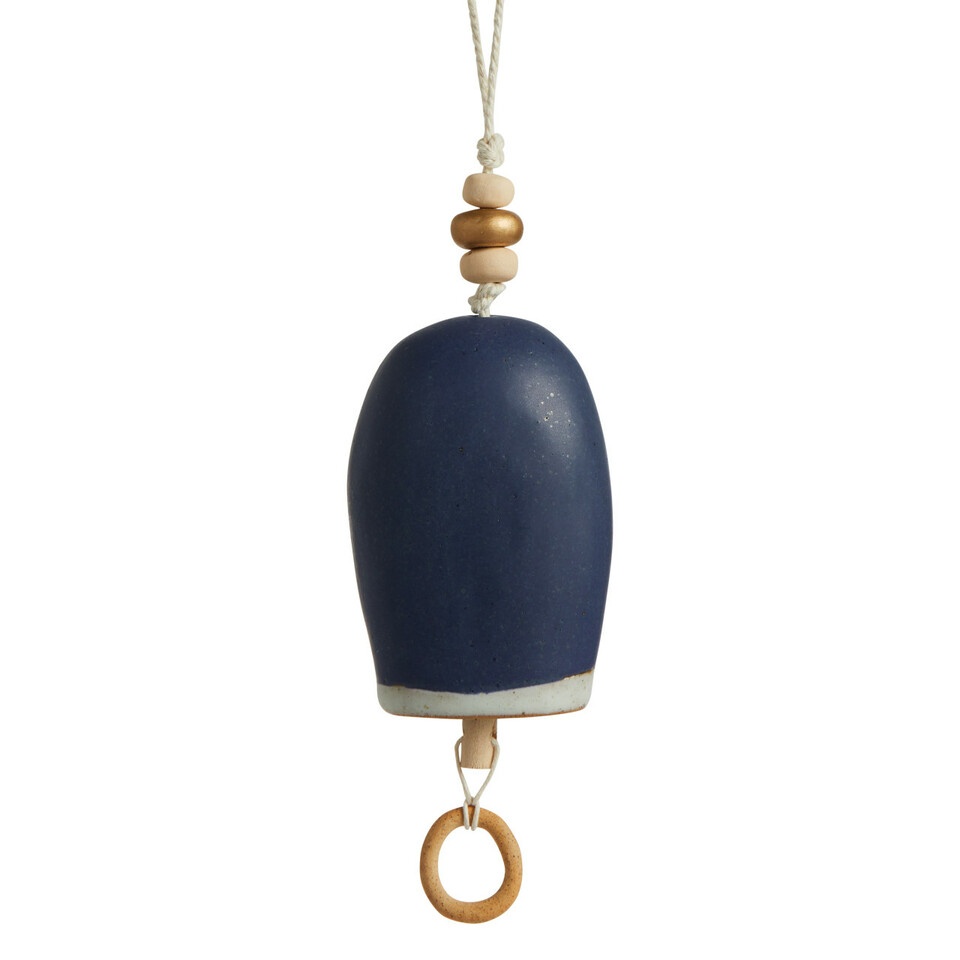
Demdaco 1005000542 Inspired Bell - Gratitude
Brand: DEMDACO
The Inspired Bell Gratitude are beautifully handcrafted bells that will help you say thank you to anyone who needs a little special acknowledgment. Created in a sweet soft color pallet, these bells will fit into any style décor. These bells are included in our Inspired Everyday Collection. This collection seeks to uplift the spirit in a fun calming unique way. Gift to someone you deserves a little spoiling, or keep as a host or hostess present.
Category: Home & Garden > Decor > Decorative Bells